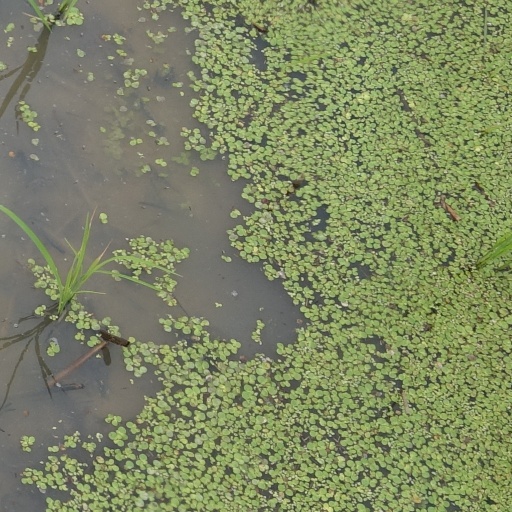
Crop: rice